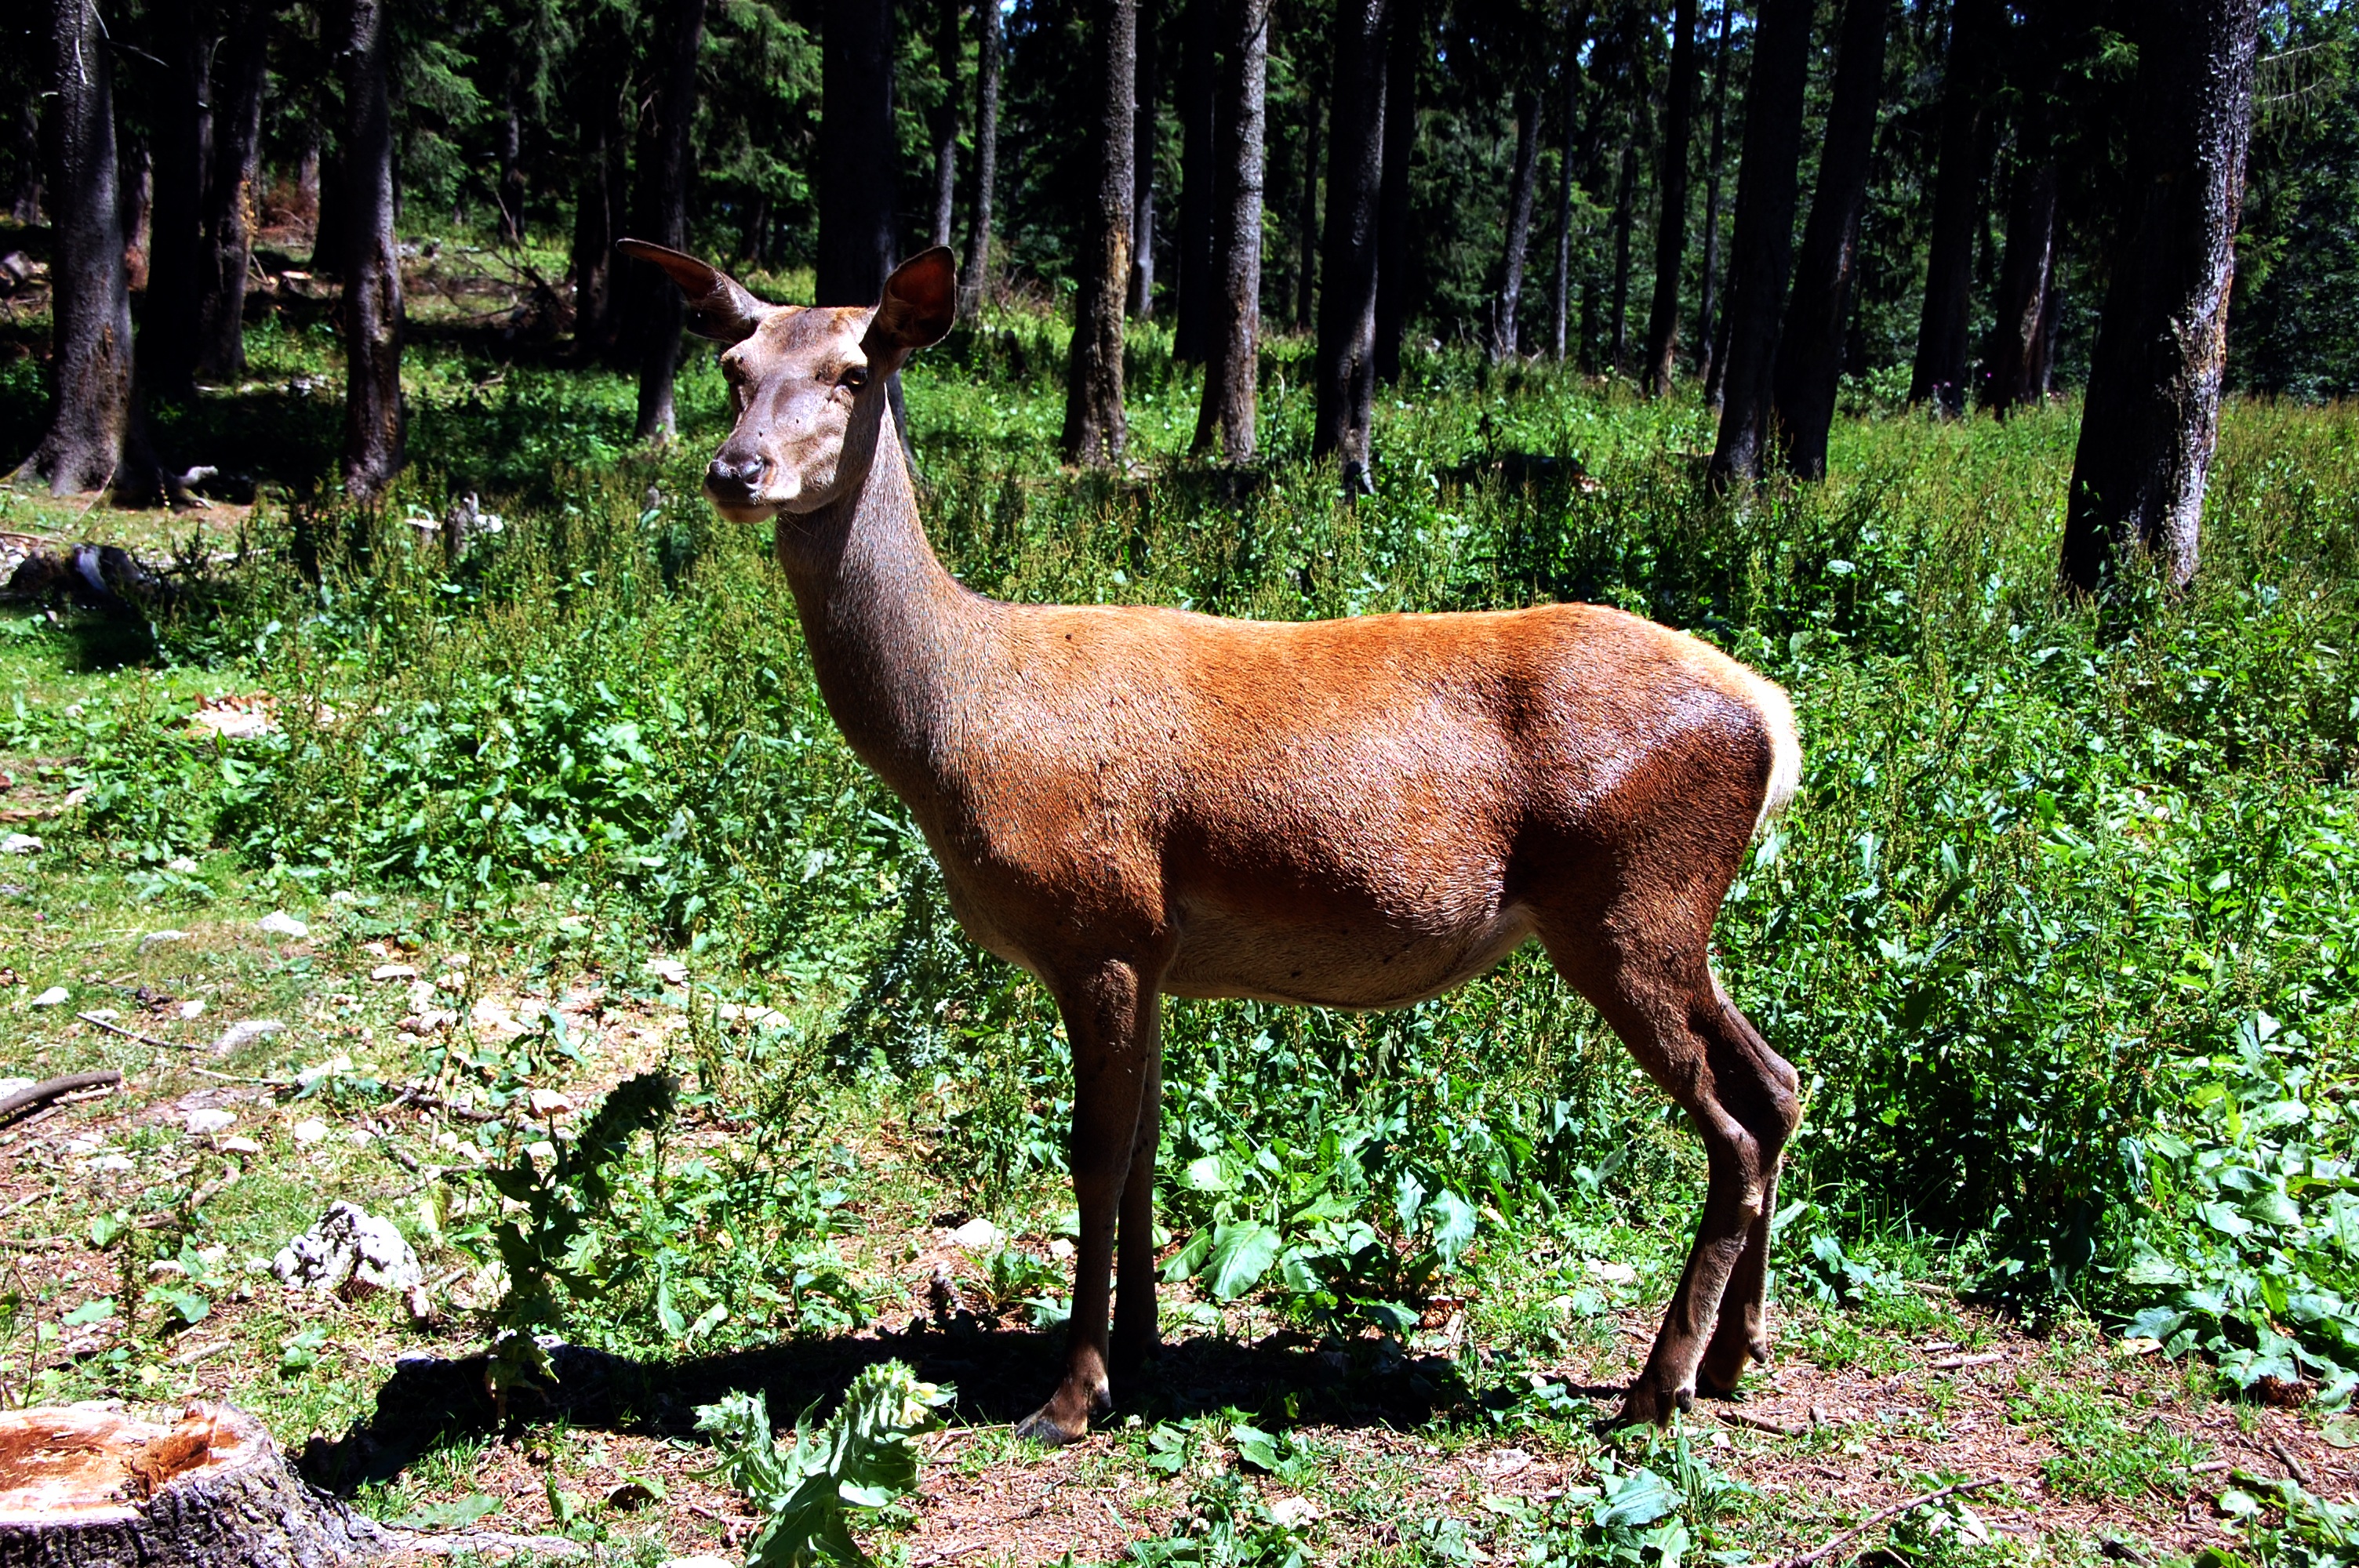
nature, wildlife, wild, deer, mammal, fauna, animals, vertebrate, safari, elk, white tailed deer